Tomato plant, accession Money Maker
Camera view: vertical (180 deg); turntable rotation: 60 degrees
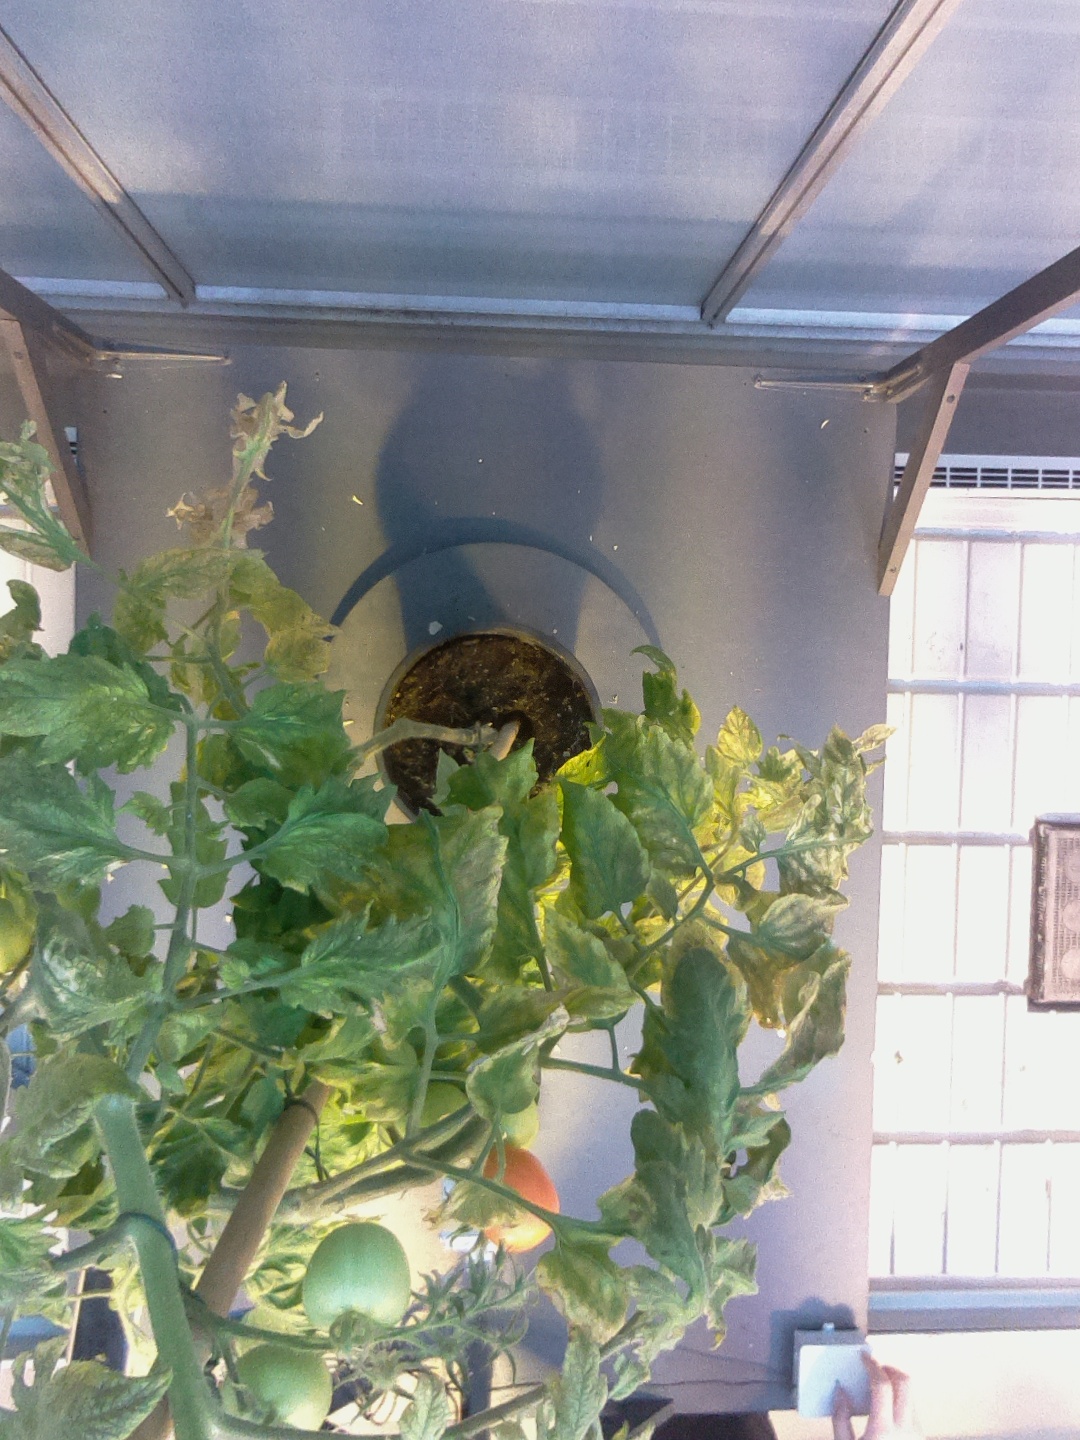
BBCH growth stage 81: 10%-20% of fruits show typical fully ripe color